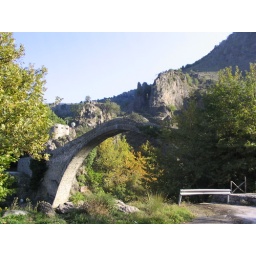
Konitsa's old bridge (Osman bridge), and beginning of the trail along the Aoos river valey in Western Zagoria.